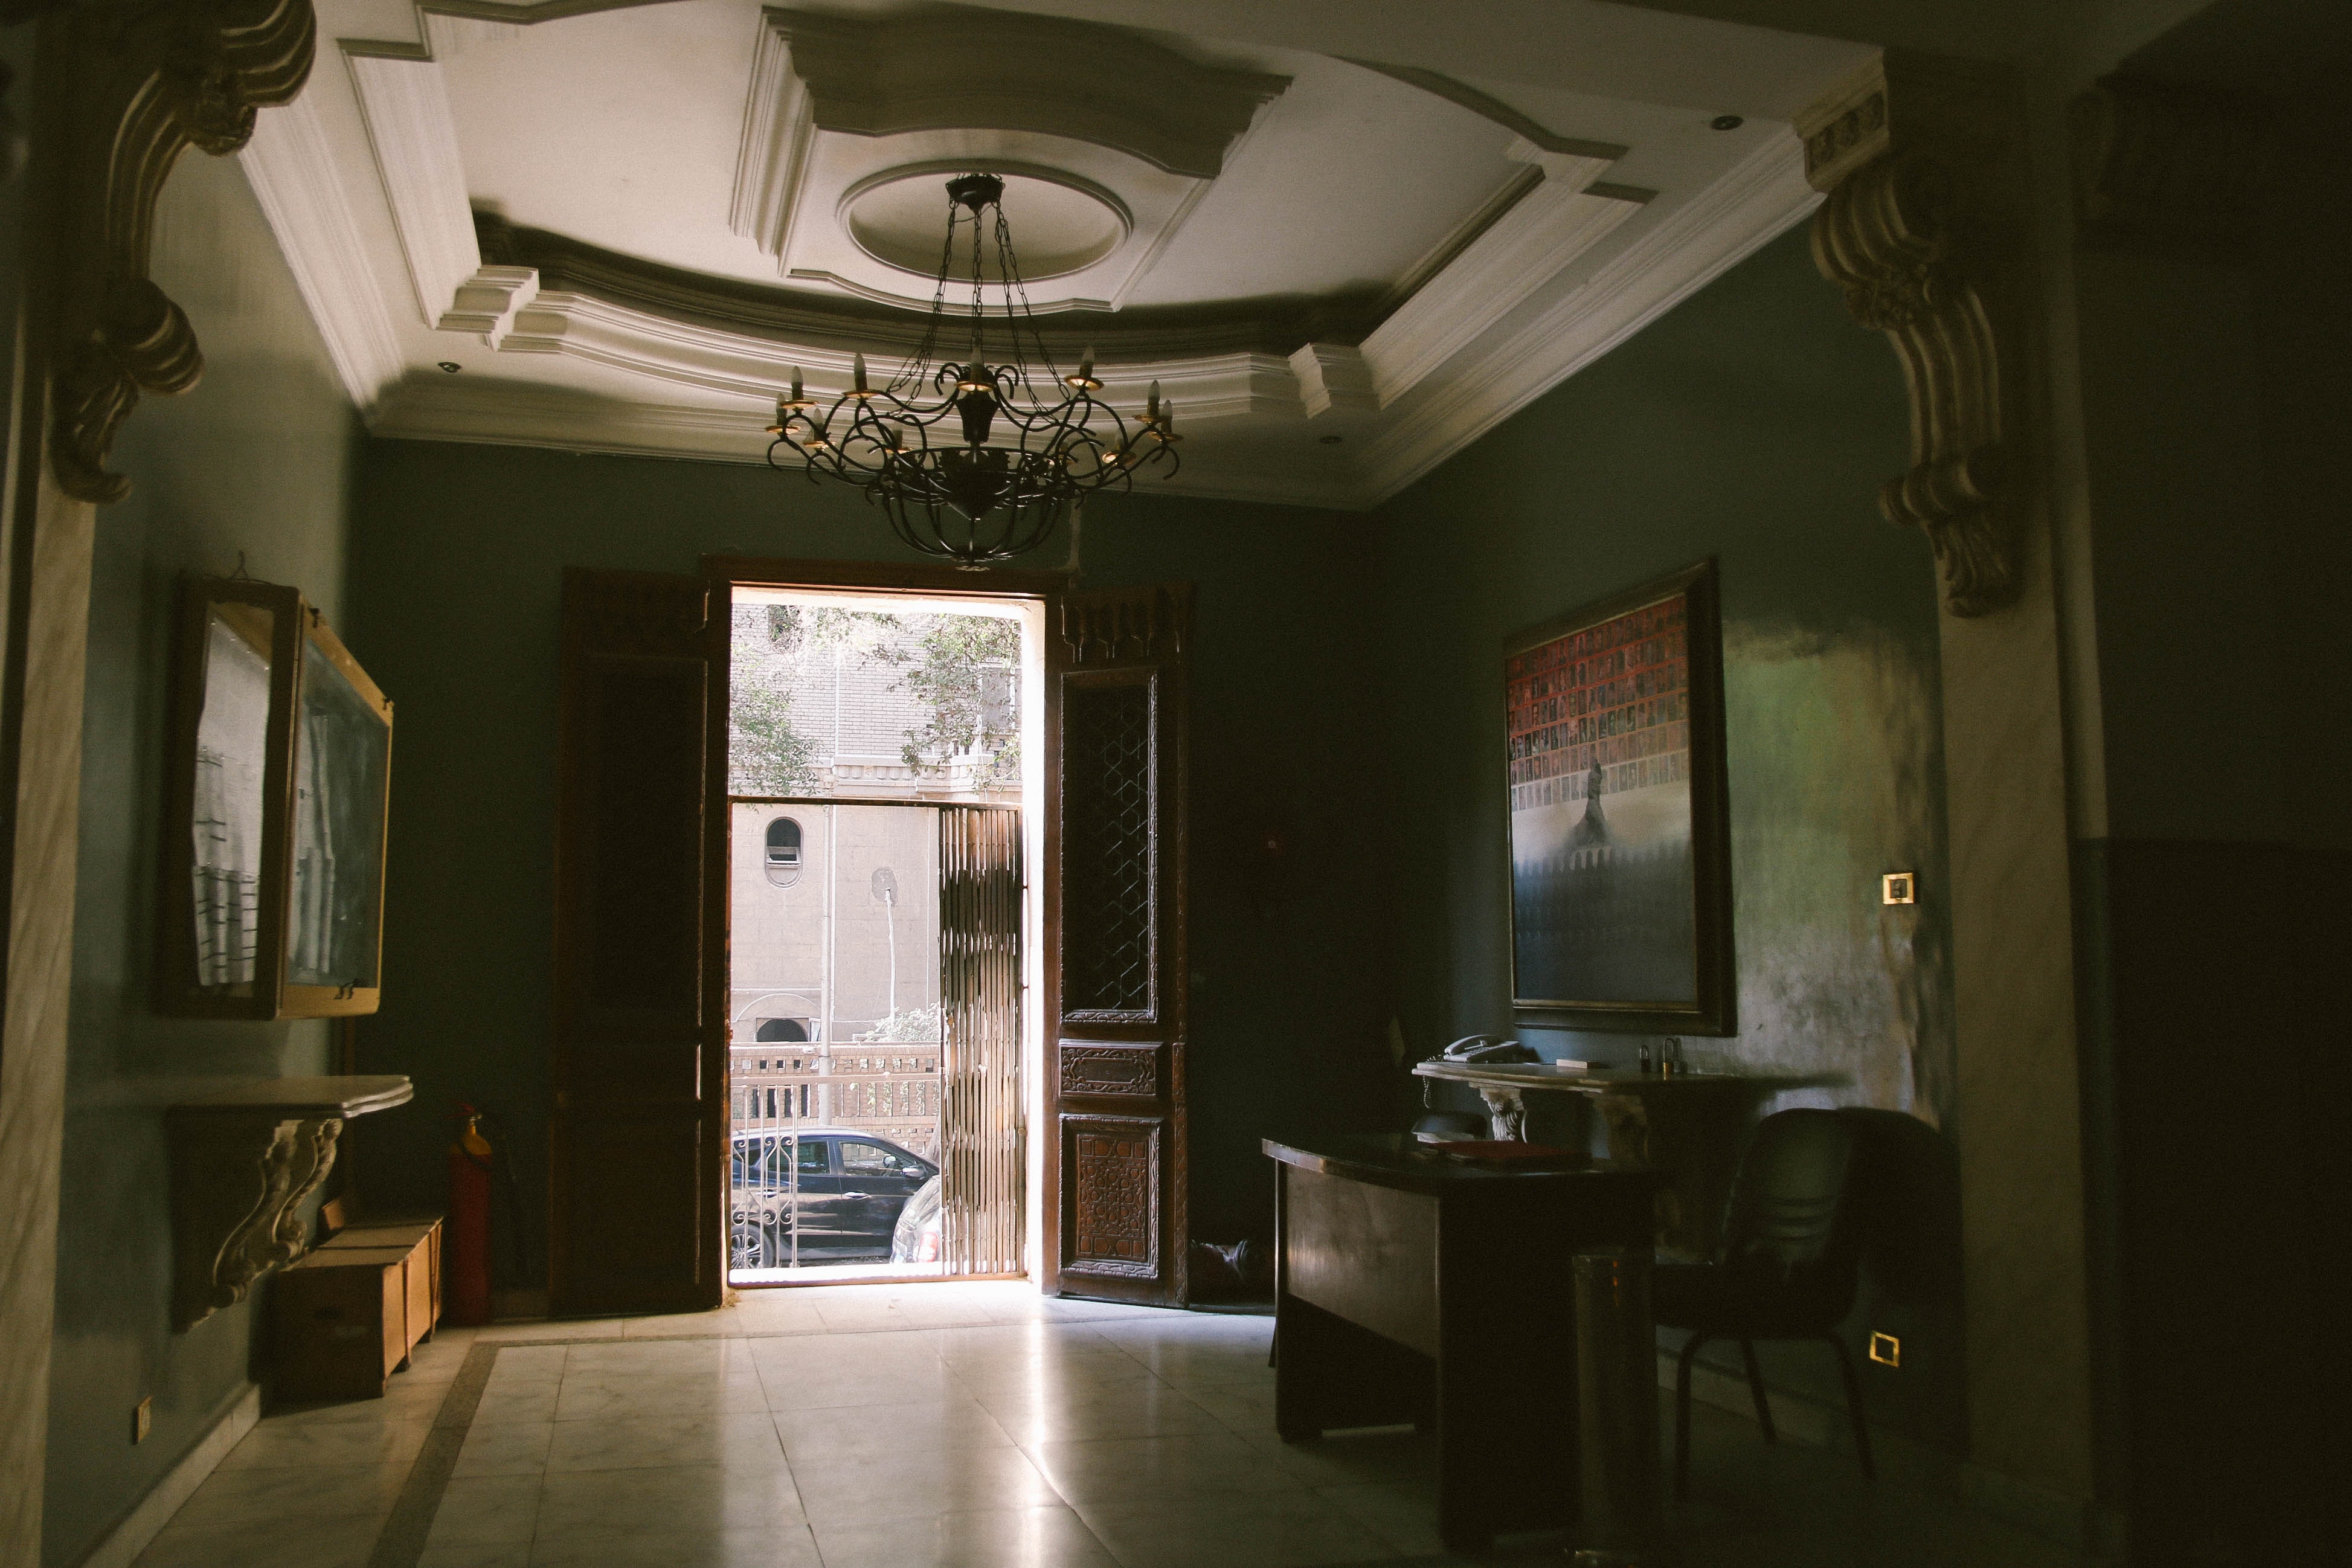
room, building, property, ceiling, interior design, architecture, house, lighting, home, furniture, urban area, floor, window, light fixture, glass, plaster, daylighting, hall, door, flooring